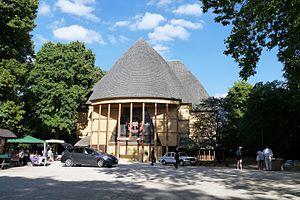
Vue générale de la pagode de Vincennes, exceptionnellement accessible lors d'un festival. This building is indexed in the Base Mérimée, a database of architectural heritage maintained by the French Ministry of Culture,
La pagode du bois de Vincennes est le siège de l’Institut international bouddhique fondé par Jean Sainteny, ainsi que de l'Union bouddhiste de France. Elle abrite le plus haut Bouddha d’Europe et des reliques du Bouddha historique données par la Thaïlande à la France. Dans son enceinte, se trouve le temple bouddhiste tibétain de Kagyu-Dzong.
Le dialogue interreligieux en France, forme organisée de dialogue entre des religions ou spiritualités différentes, est rendu dynamique par la grande diversité de religions en France. Tout en étant un des plus vieux pays chrétiens, la France est le pays de l'Union européenne avec en valeur le plus grand nombre de musulmans, de juifs et d’athées. En volume, la proportion de musulmans est la deuxième d’Europe, après la Bulgarie, et de juifs la première d’Europe et troisième au monde, après les États-Unis et Israël. 34% des Français se déclarent agnostiques et 29% athées, la deuxième proportion d’Europe et quatrième au monde, après la Chine, le Japon et la République tchèque.
La pratique religieuse en France est autorisée par la Déclaration des droits de l'homme et du citoyen de 1789, tant que sa « manifestation ne trouble pas l’ordre public ». Sa pratique est suivie par le Bureau central des cultes, créé par la loi de séparation des Églises et de l'État du 9 décembre 1905 qui a fait de la France un État laïc. Depuis cette séparation, la République française n'a donc plus de religion d'État ni de religion officielle.